Question: Please indicate a possible affordance area of the drag_suitcase that can be used for dragging
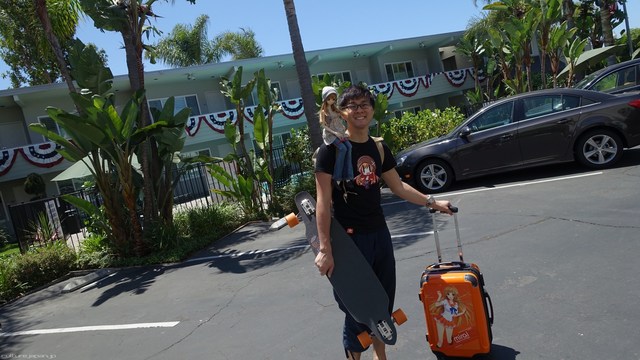
Answer: [419.5, 195, 469.5, 227]